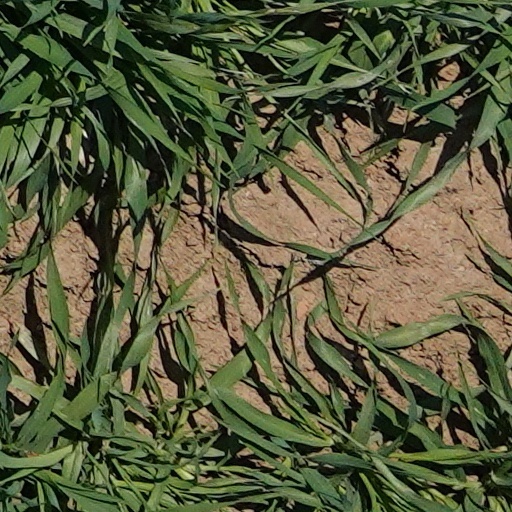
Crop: wheat